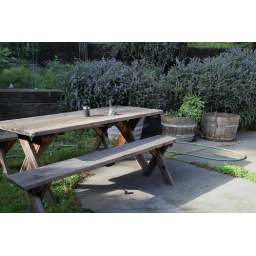
Canon 7d @ 24mm, 1/60s, f/5.6, ISO 100 -- A simple wooden table in my old house in Berkeley CA.